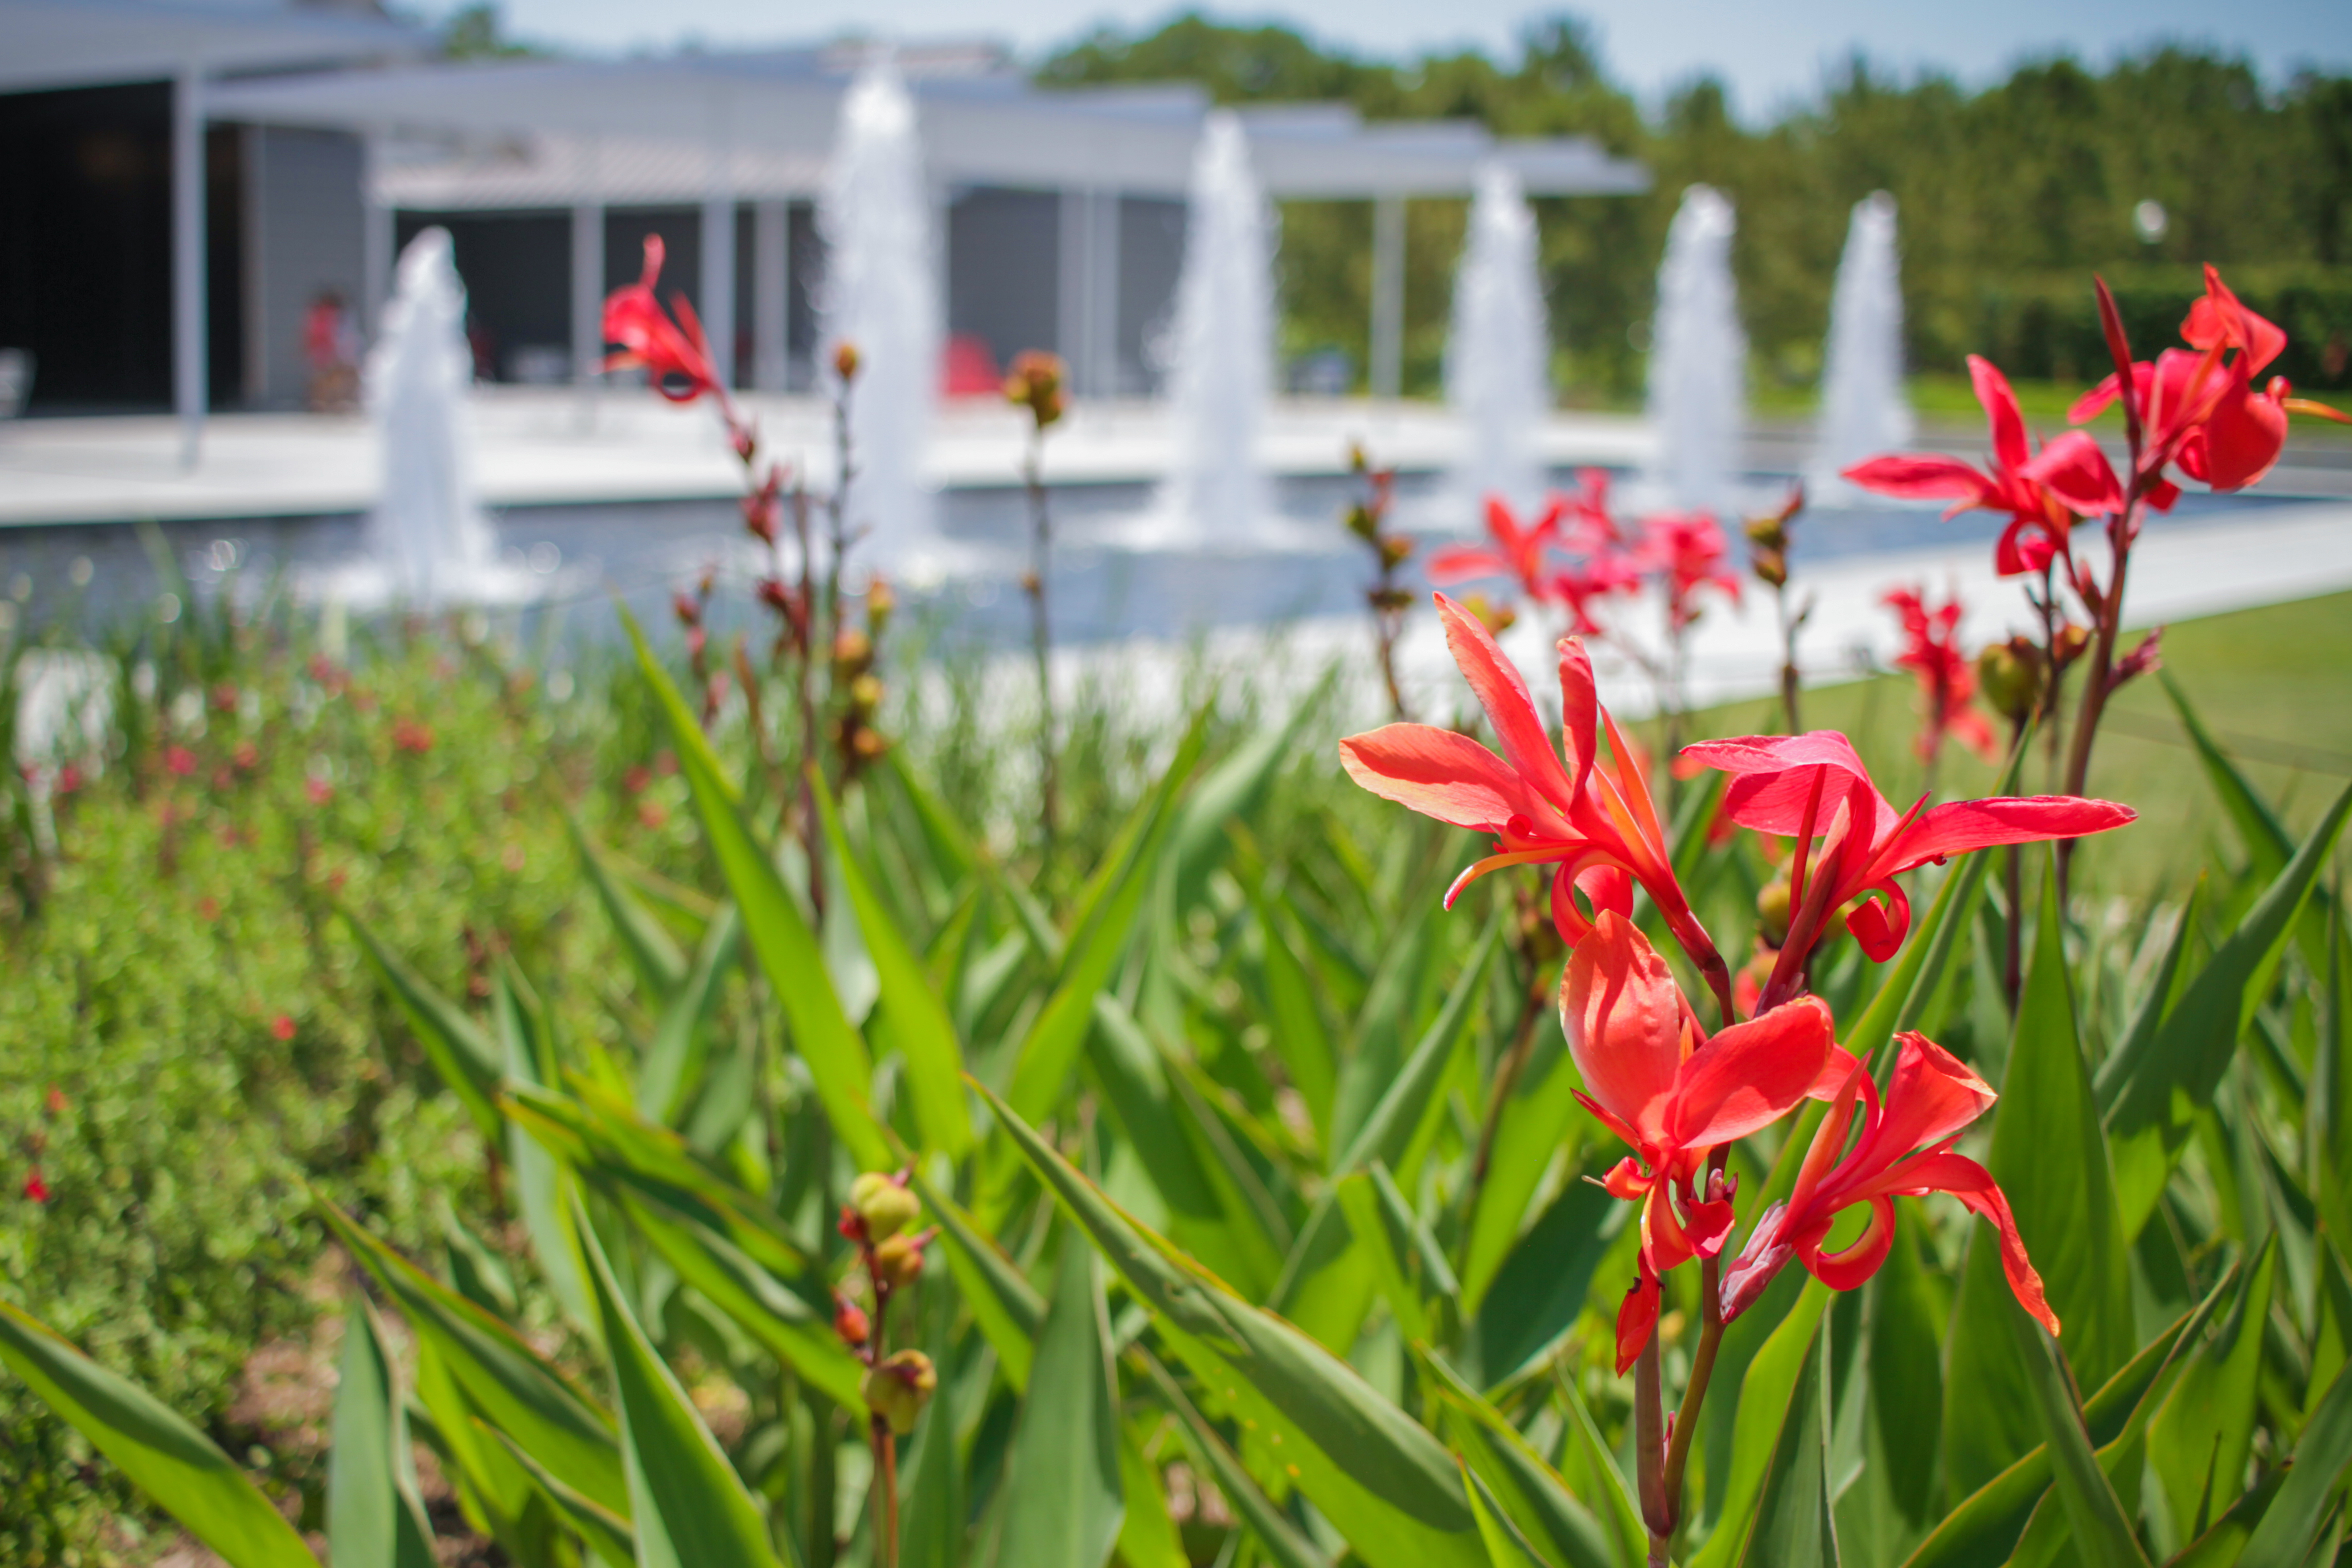
nature, flower, fountain, houston texas, McGovern Gardens, canon 7d, plant, flora, flowering plant, spring, garden, canna family, canna lily, wildflower, grass, botanical garden, petal